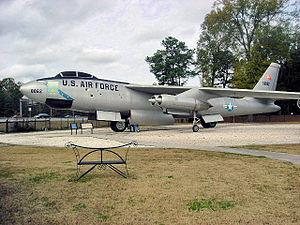
Le Boeing B-47 Stratojet est un bombardier moyen à réaction et à long rayon d'action mis en service en 1951 dans l'United States Air Force. Conçu par la société Boeing Company et produit par l'avionneur ainsi que par des sous-traitants, il est construit à plus de 2 000 exemplaires. Propulsé par six turboréacteurs, il a une vitesse de croisière de plus de 900 km/h et peut voler à plus de 12 000 mètres d'altitude. Les versions les plus abouties du B-47 peuvent emporter plus de 11 tonnes de bombes et disposent d'un rayon d'action de 3 800 km, qui peut être augmenté avec l'usage du ravitaillement en vol.